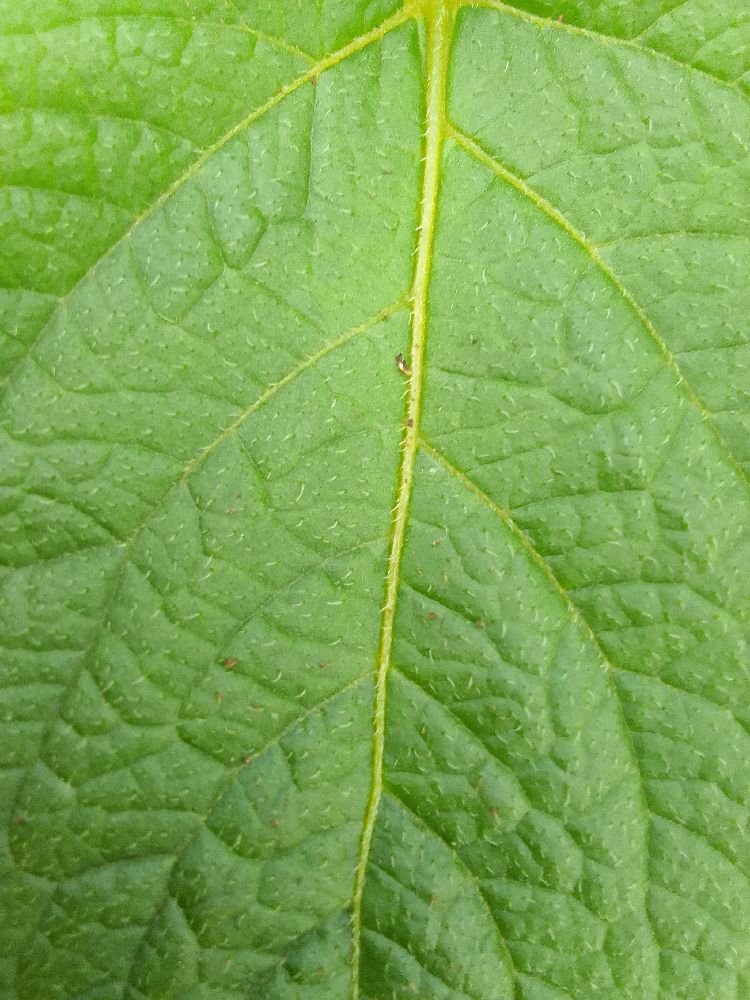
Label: Healthy